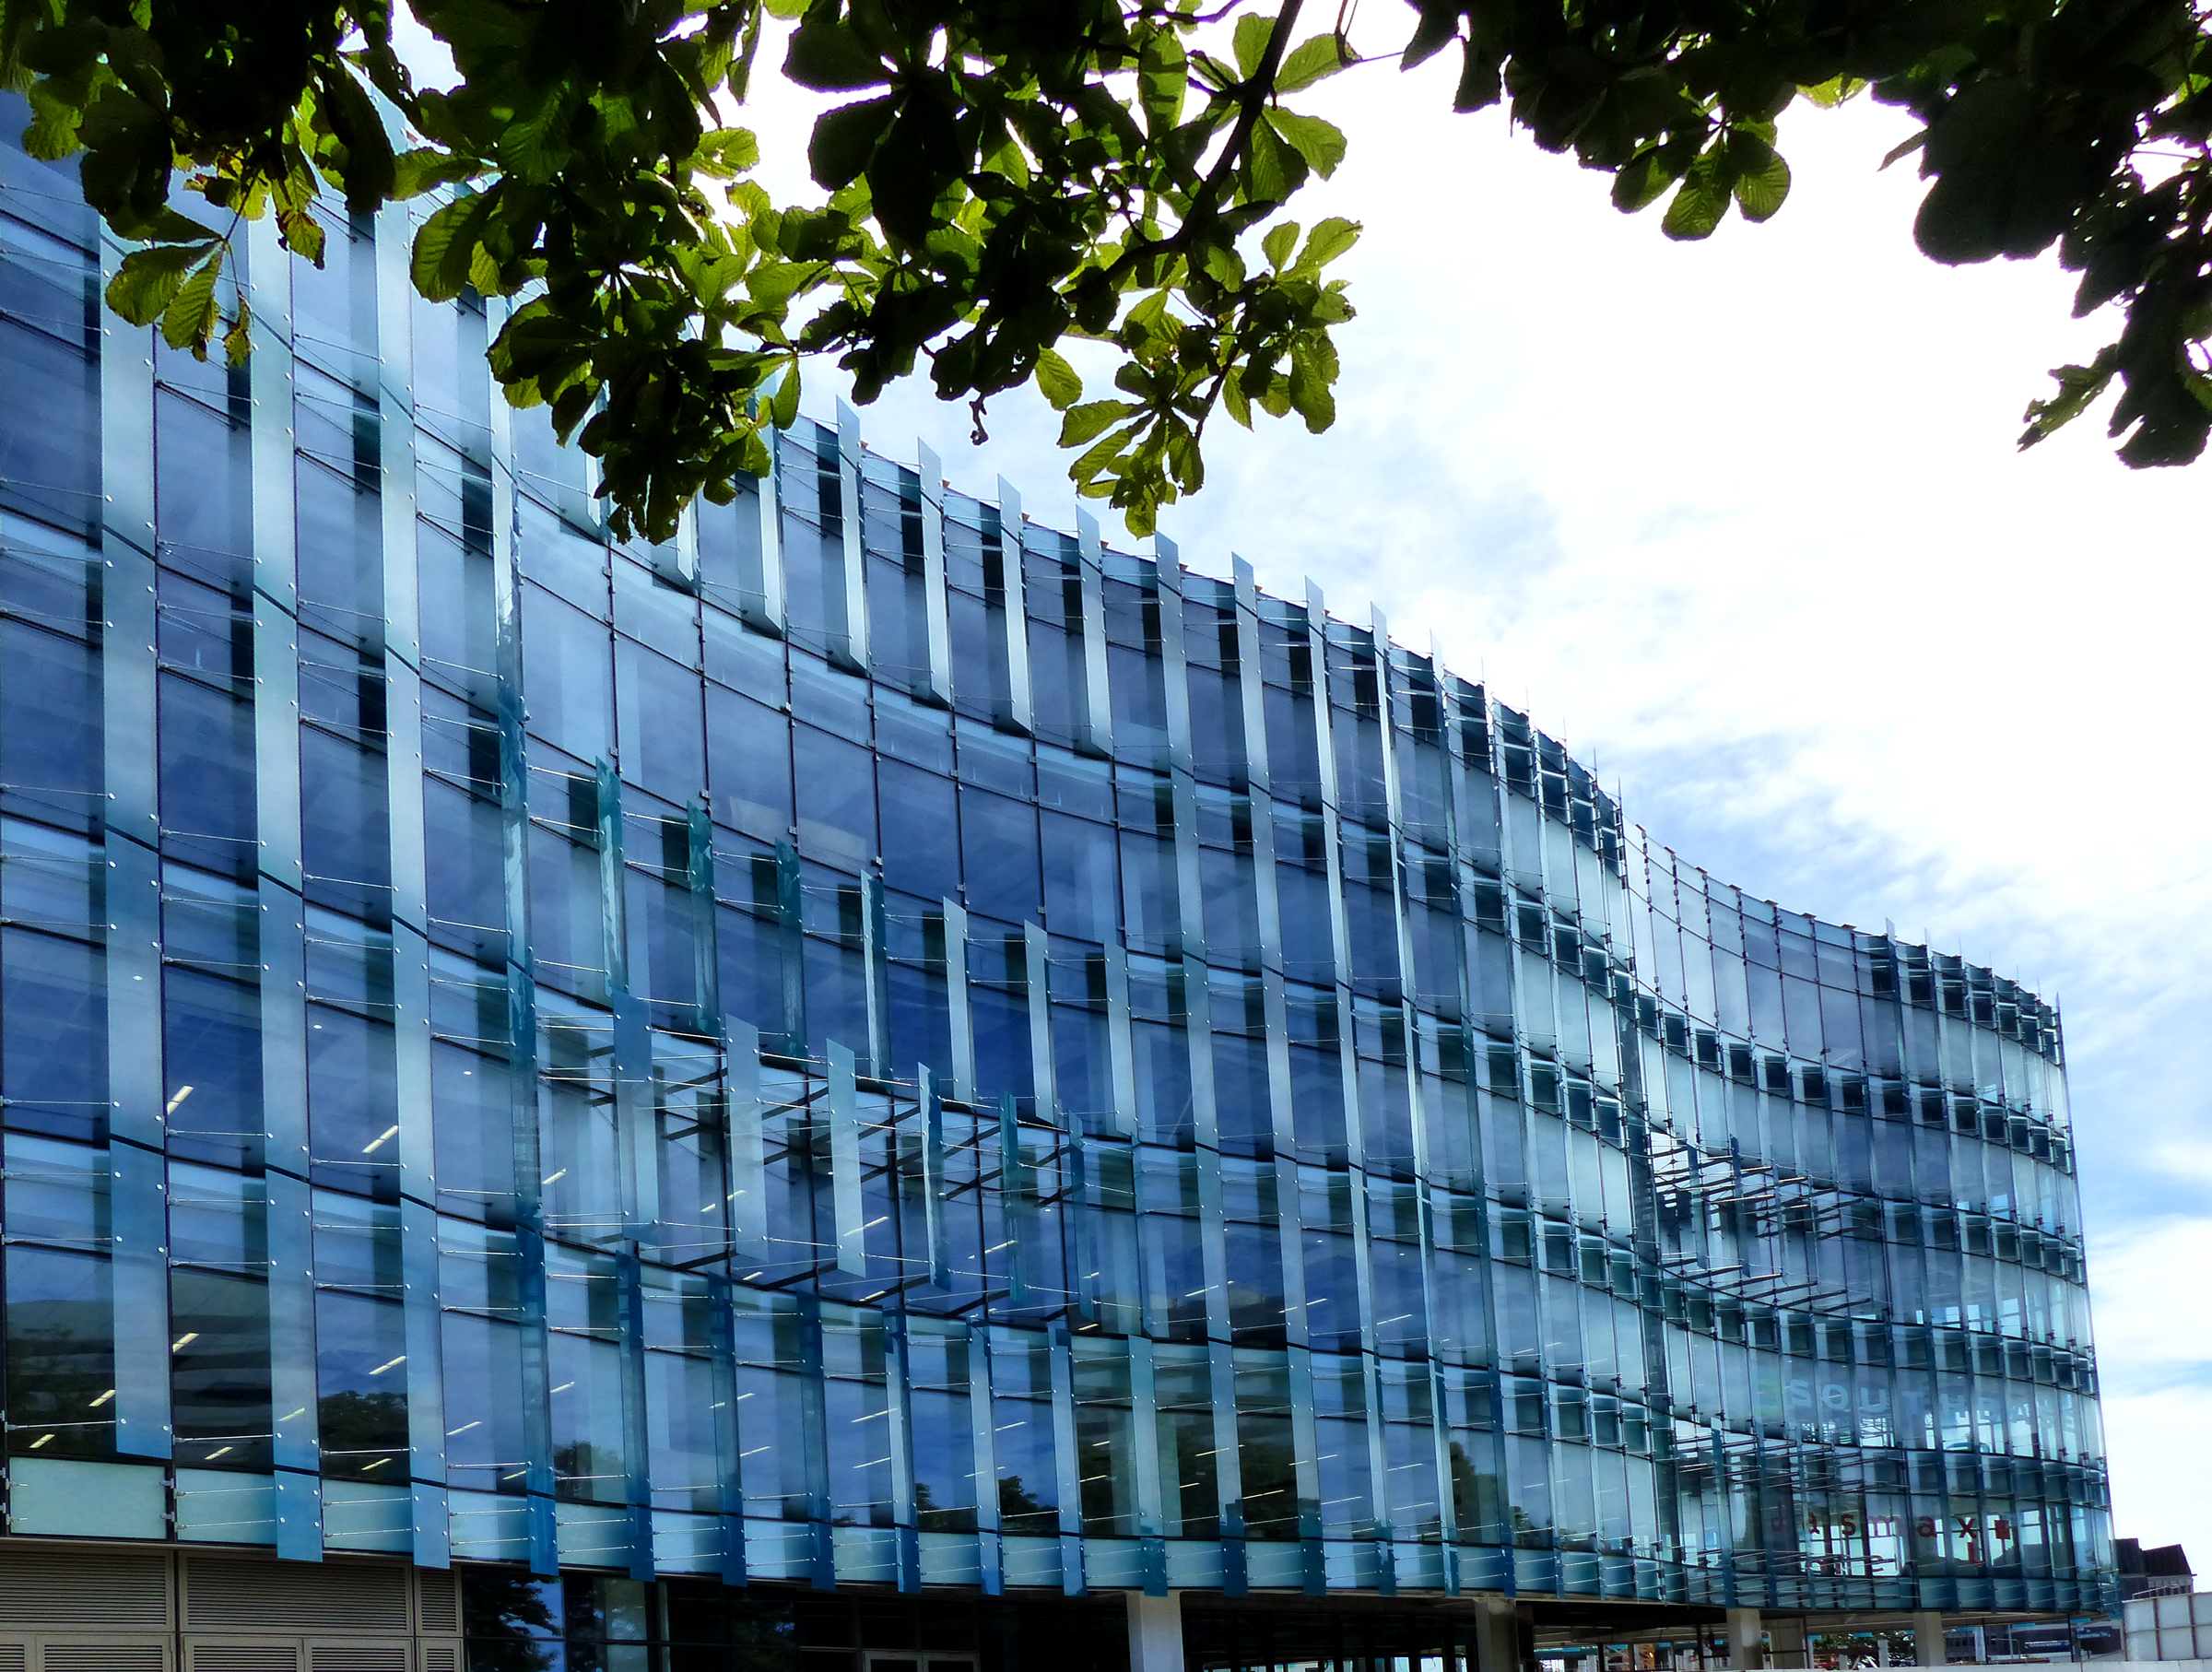
architecture, building, skyscraper, plaza, facade, tower block, glasswall, lumixfz200, christchurchrebuild, headquarters, condominium